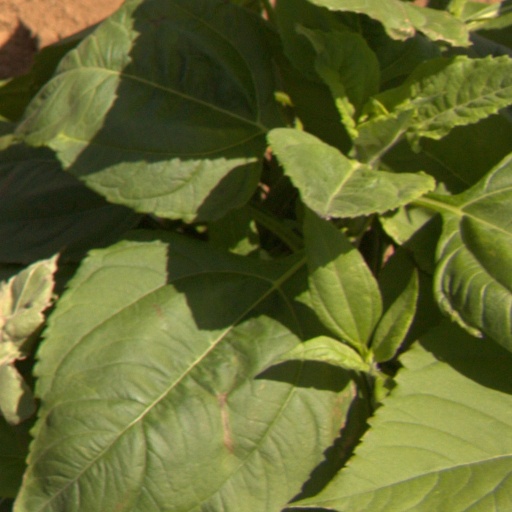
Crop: Jerusalem artichoke